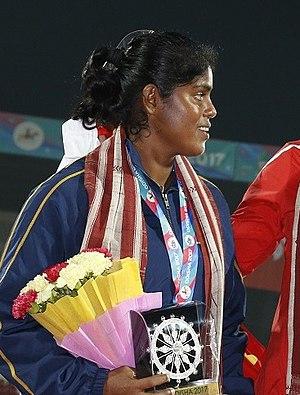
Nadeesha Dilhani Lekamge, née le 14 janvier 1987 à Eheliyagoda, est une lanceuse de javelot srilankaise.